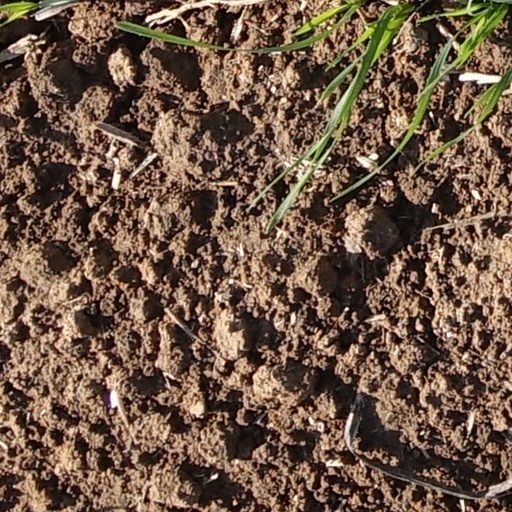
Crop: wheat